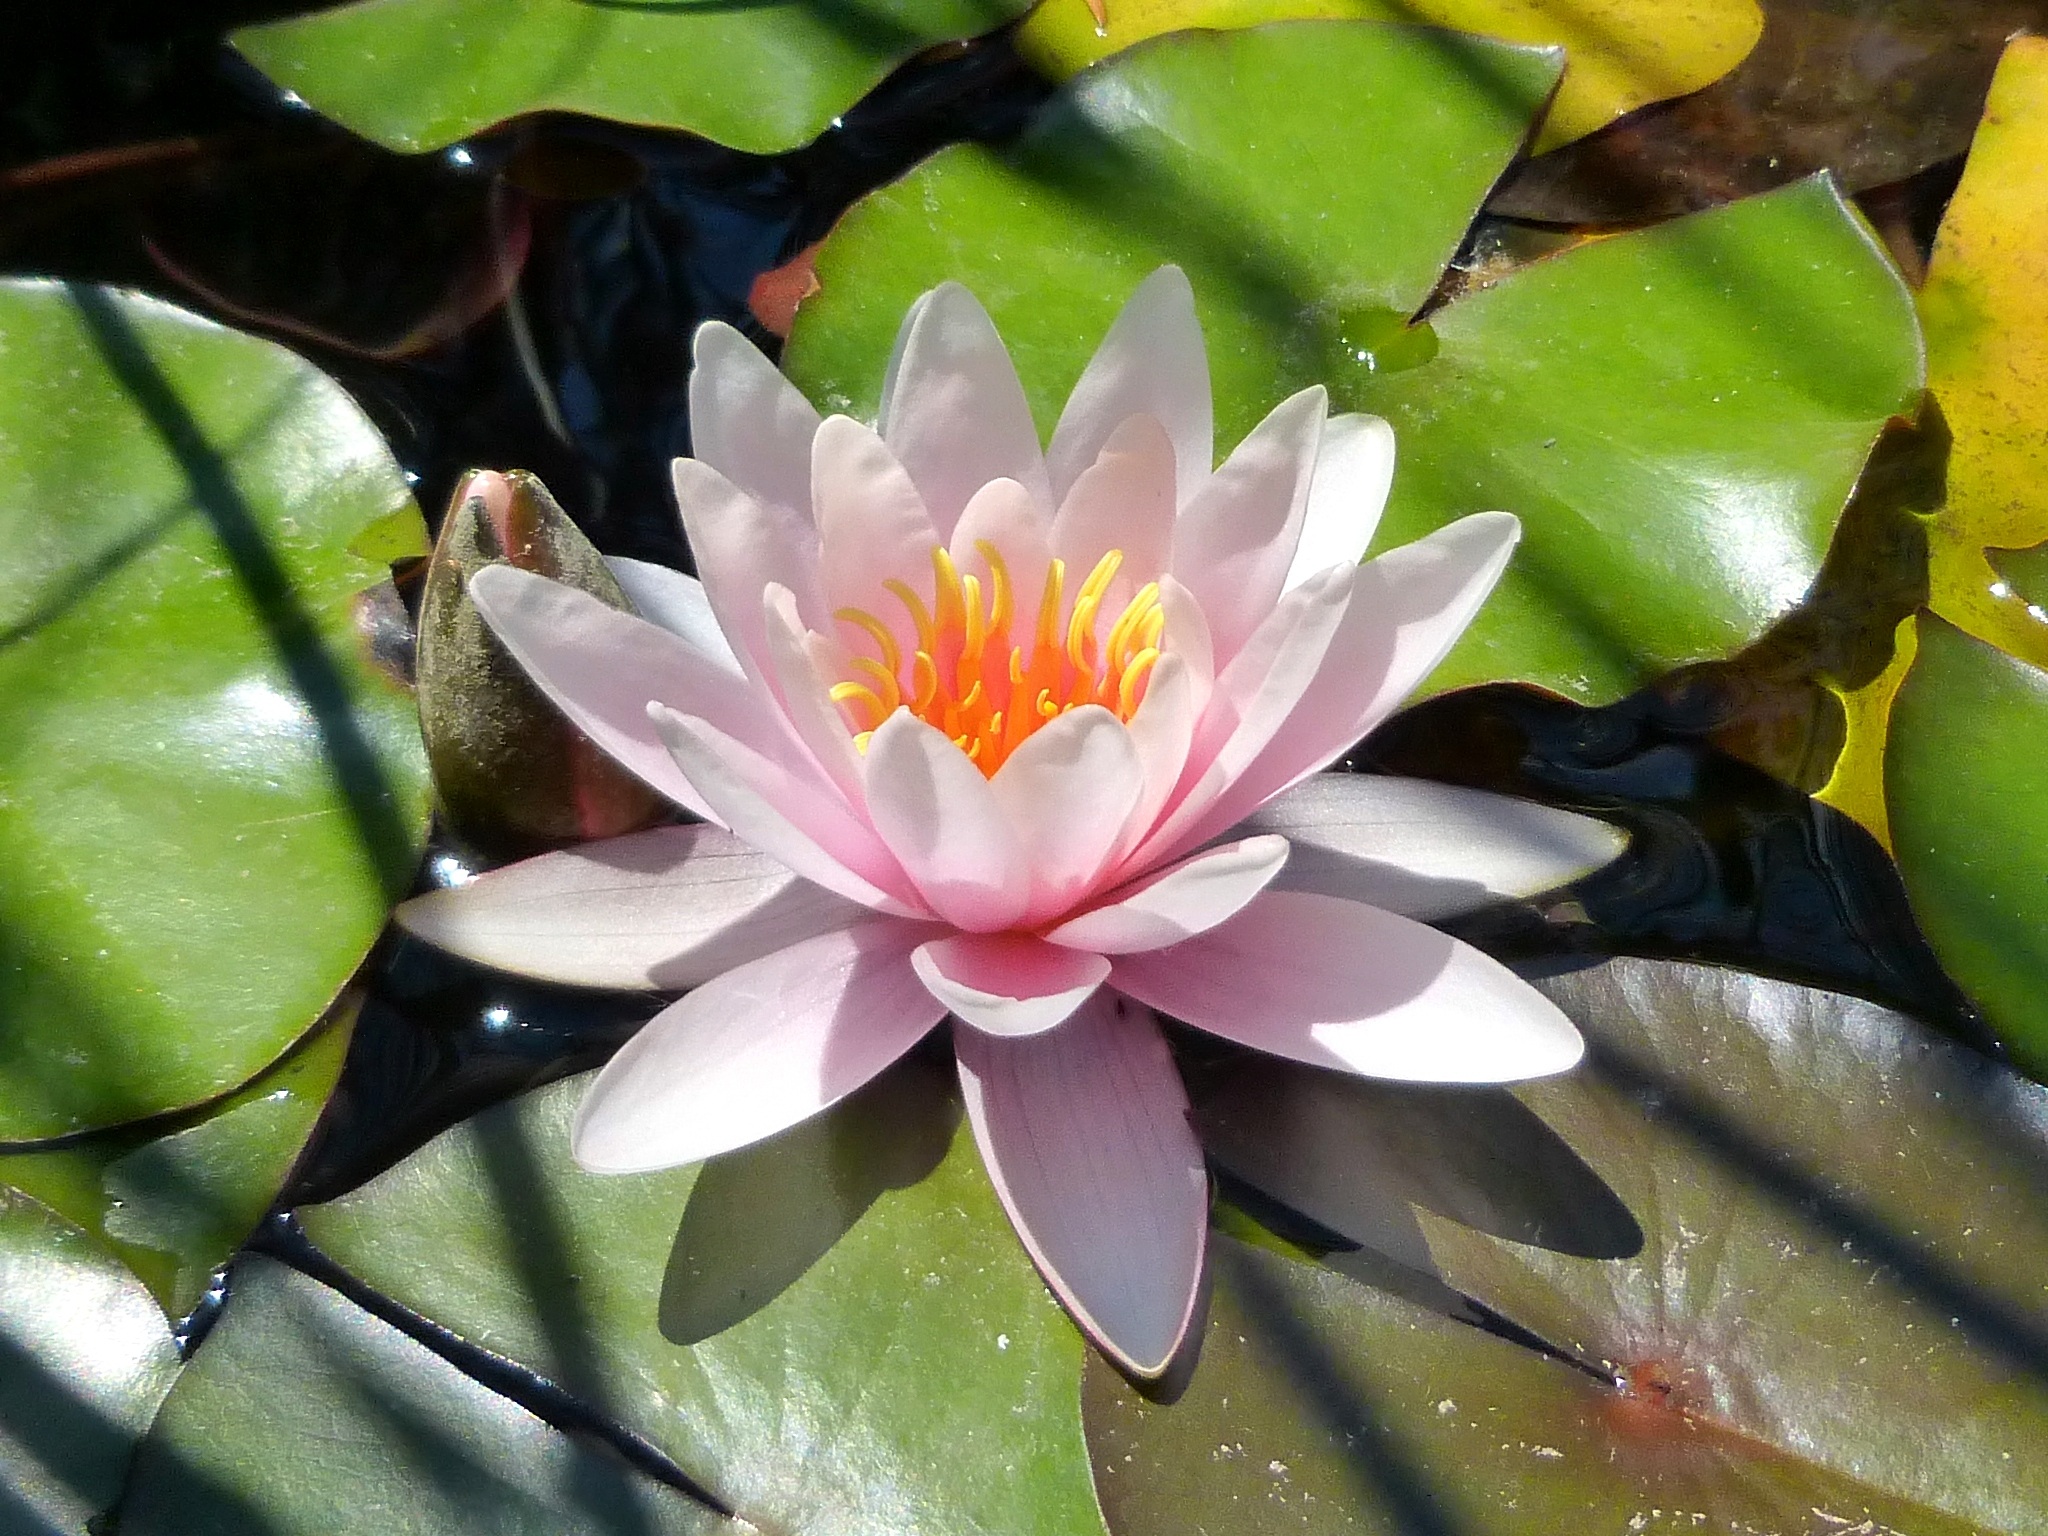
blossom, plant, leaf, flower, petal, summer, botany, pink, sacred lotus, aquatic plant, flora, water lily, july, lotus, nuphar, macro photography, flowering plant, margaret island, land plant, lotus family